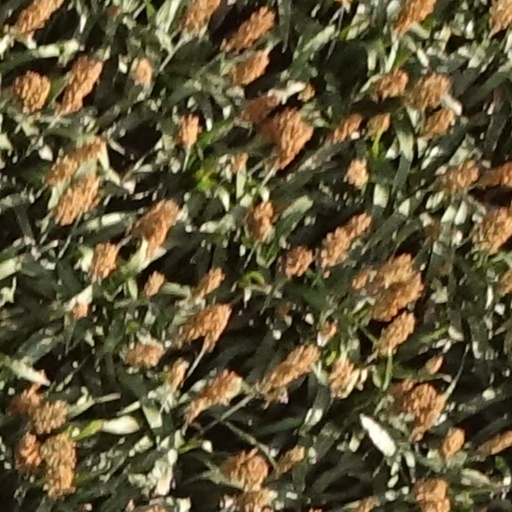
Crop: sorghum